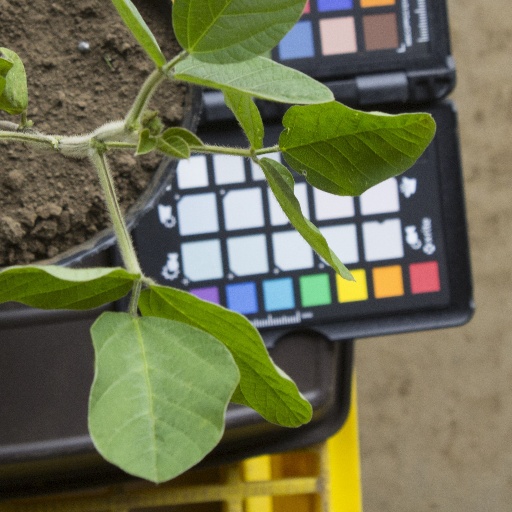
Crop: soybean